Samuel Ludlow (surgeon)

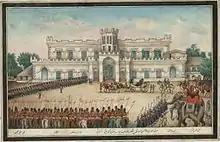
Ink and colours sketch made more than a decade after Samuel Ludlow and his family had left Delhi showing Ludlow Castle being used as the Delhi Residency, with waiting carriage, camels, elephants, and Skinner's Horse.

Samuel Ludlow (died 1853) was a British surgeon in the East India Company medical establishment, serving in the Bengal Presidency in British India during the first half of the 19th century. Ludlow spent many years at the Delhi Residency, the headquarters of the British Resident to the Mughal Court in Delhi. The Resident's Office was created some time after 1803, when the British acquired Delhi, which soon became the Delhi Territory within the Ceded and Conquered Provinces, a part of the Bengal Presidency.